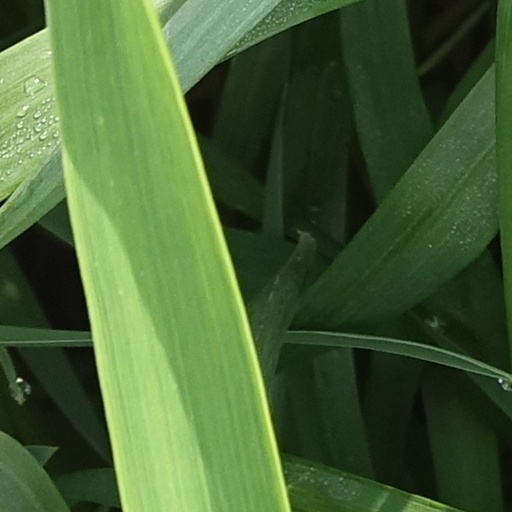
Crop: wheat